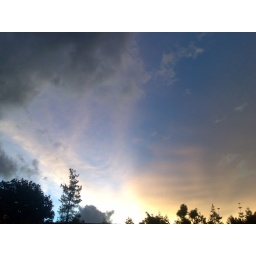
Harmony in the blue sky